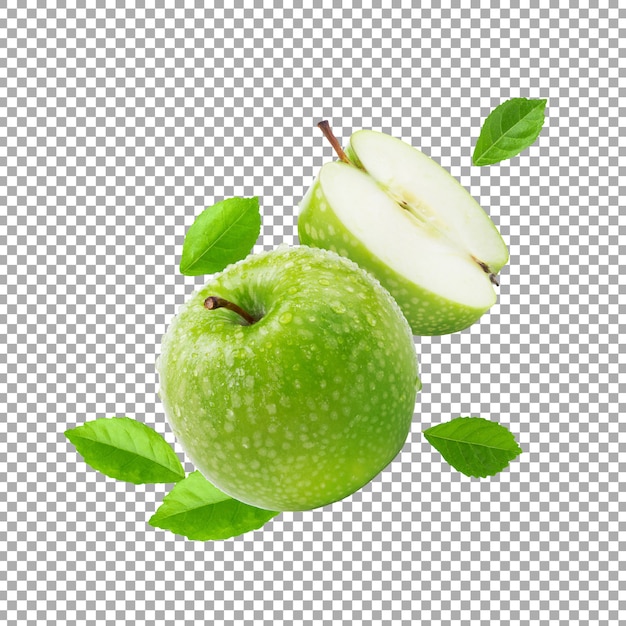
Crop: apple
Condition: healthy